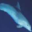
Label: dolphin